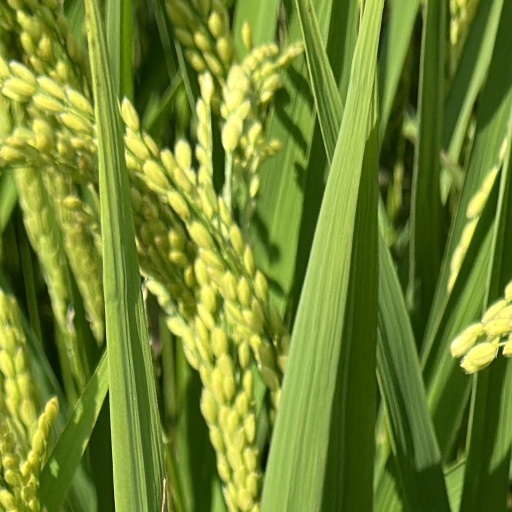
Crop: rice